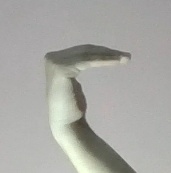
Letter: haa